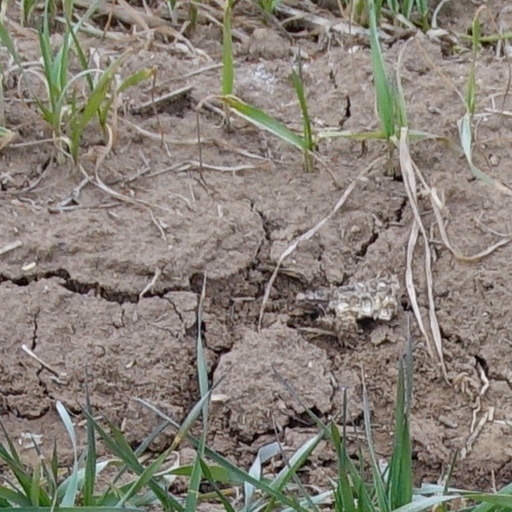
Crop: wheat